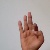
The image shows a hand gesture representing the letter 'F' in Indian Sign Language.